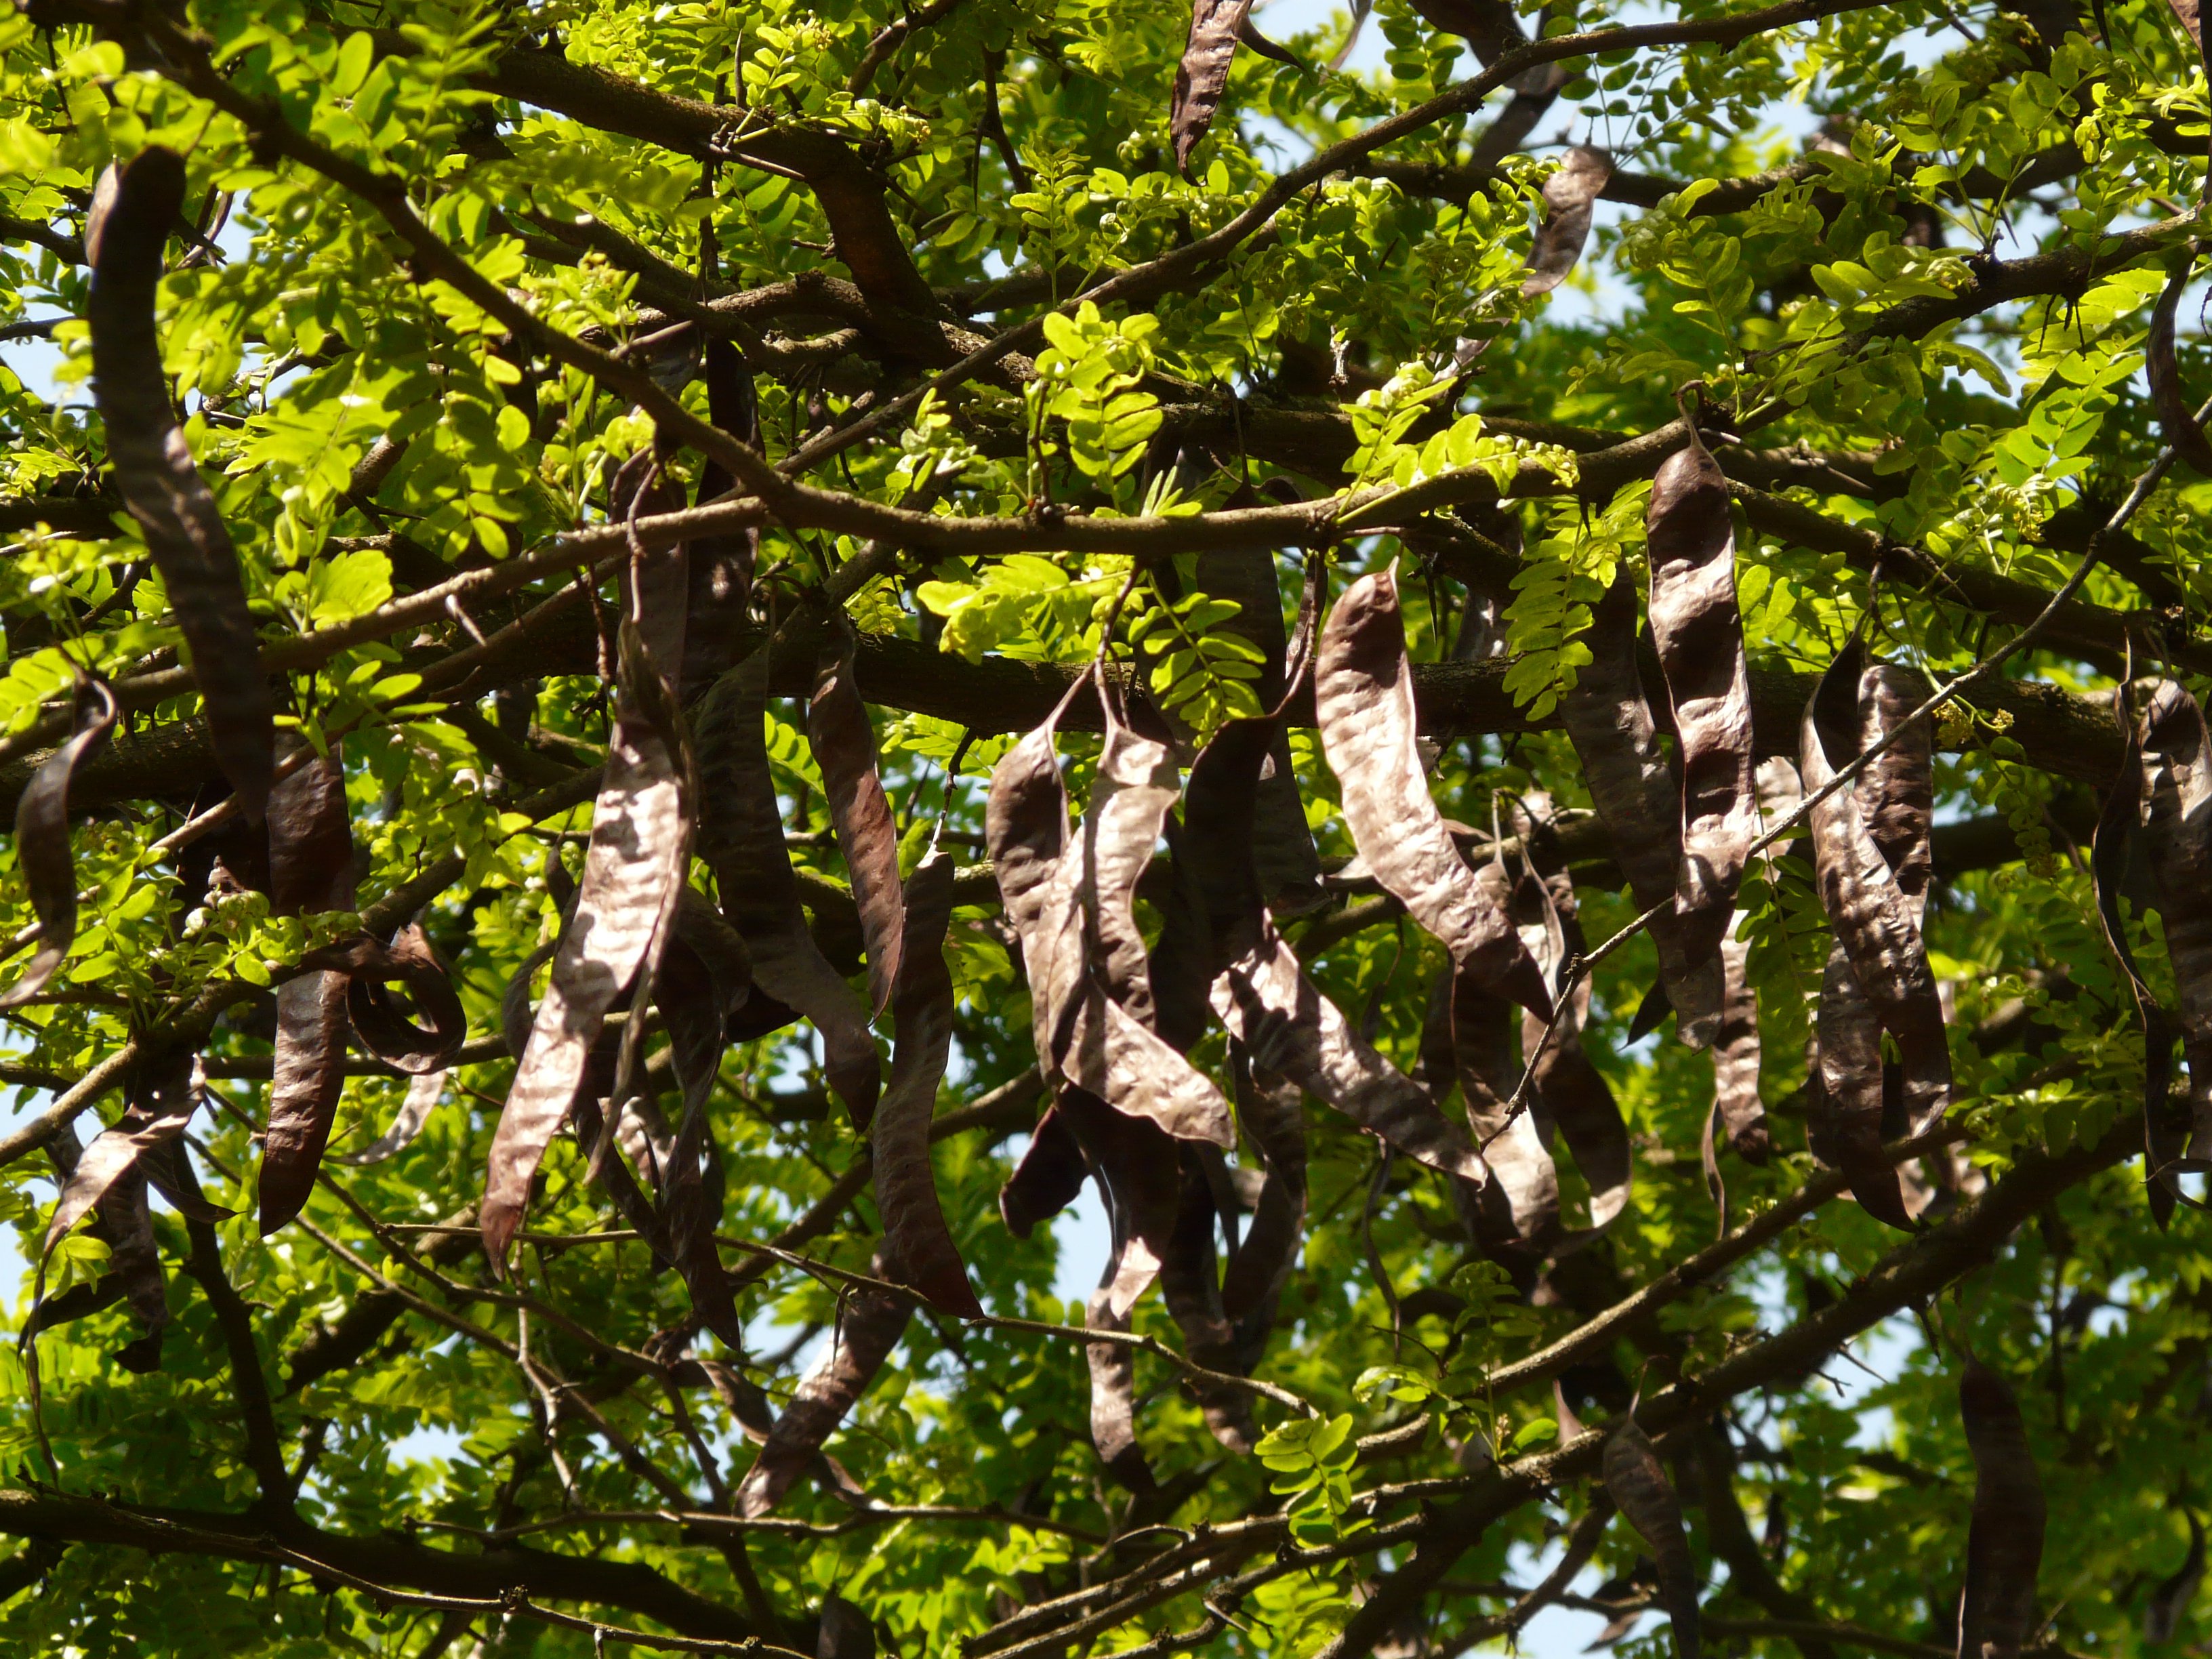
tree, forest, branch, plant, fruit, sunlight, leaf, flower, green, jungle, produce, botany, garden, flora, pods, leaves, seeds, shrub, rainforest, deciduous, woodland, habitat, flowering plant, legumes, boll, carob, natural environment, woody plant, land plant